Kingdom of Khotan

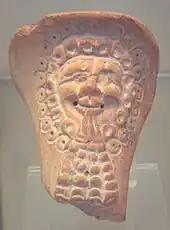
Ceramic figurine with Western influences, Yotkan near Khotan, 2-4th century AD.

Minted coins from Khotan dated to the 1st century AD bear dual inscriptions in Chinese and Gandhari Prakrit in the Kharosthi script, showing links of Khotan to India and China in that period.